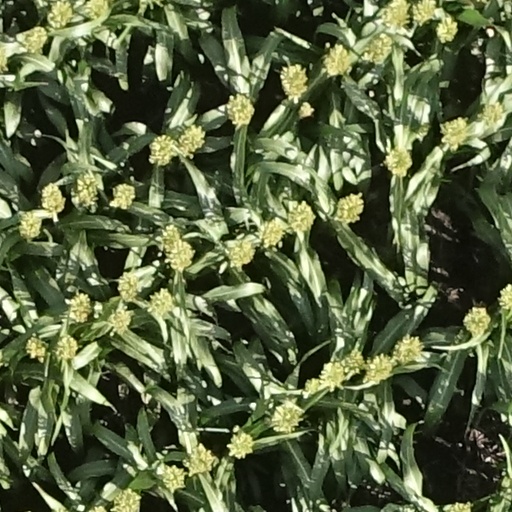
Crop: sorghum